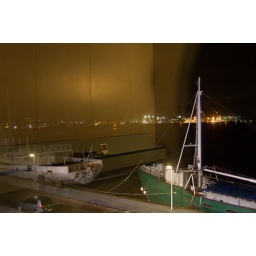
The view out my window from the Amstel Botel in Amsterdam, with my tiny room reflected in the glass